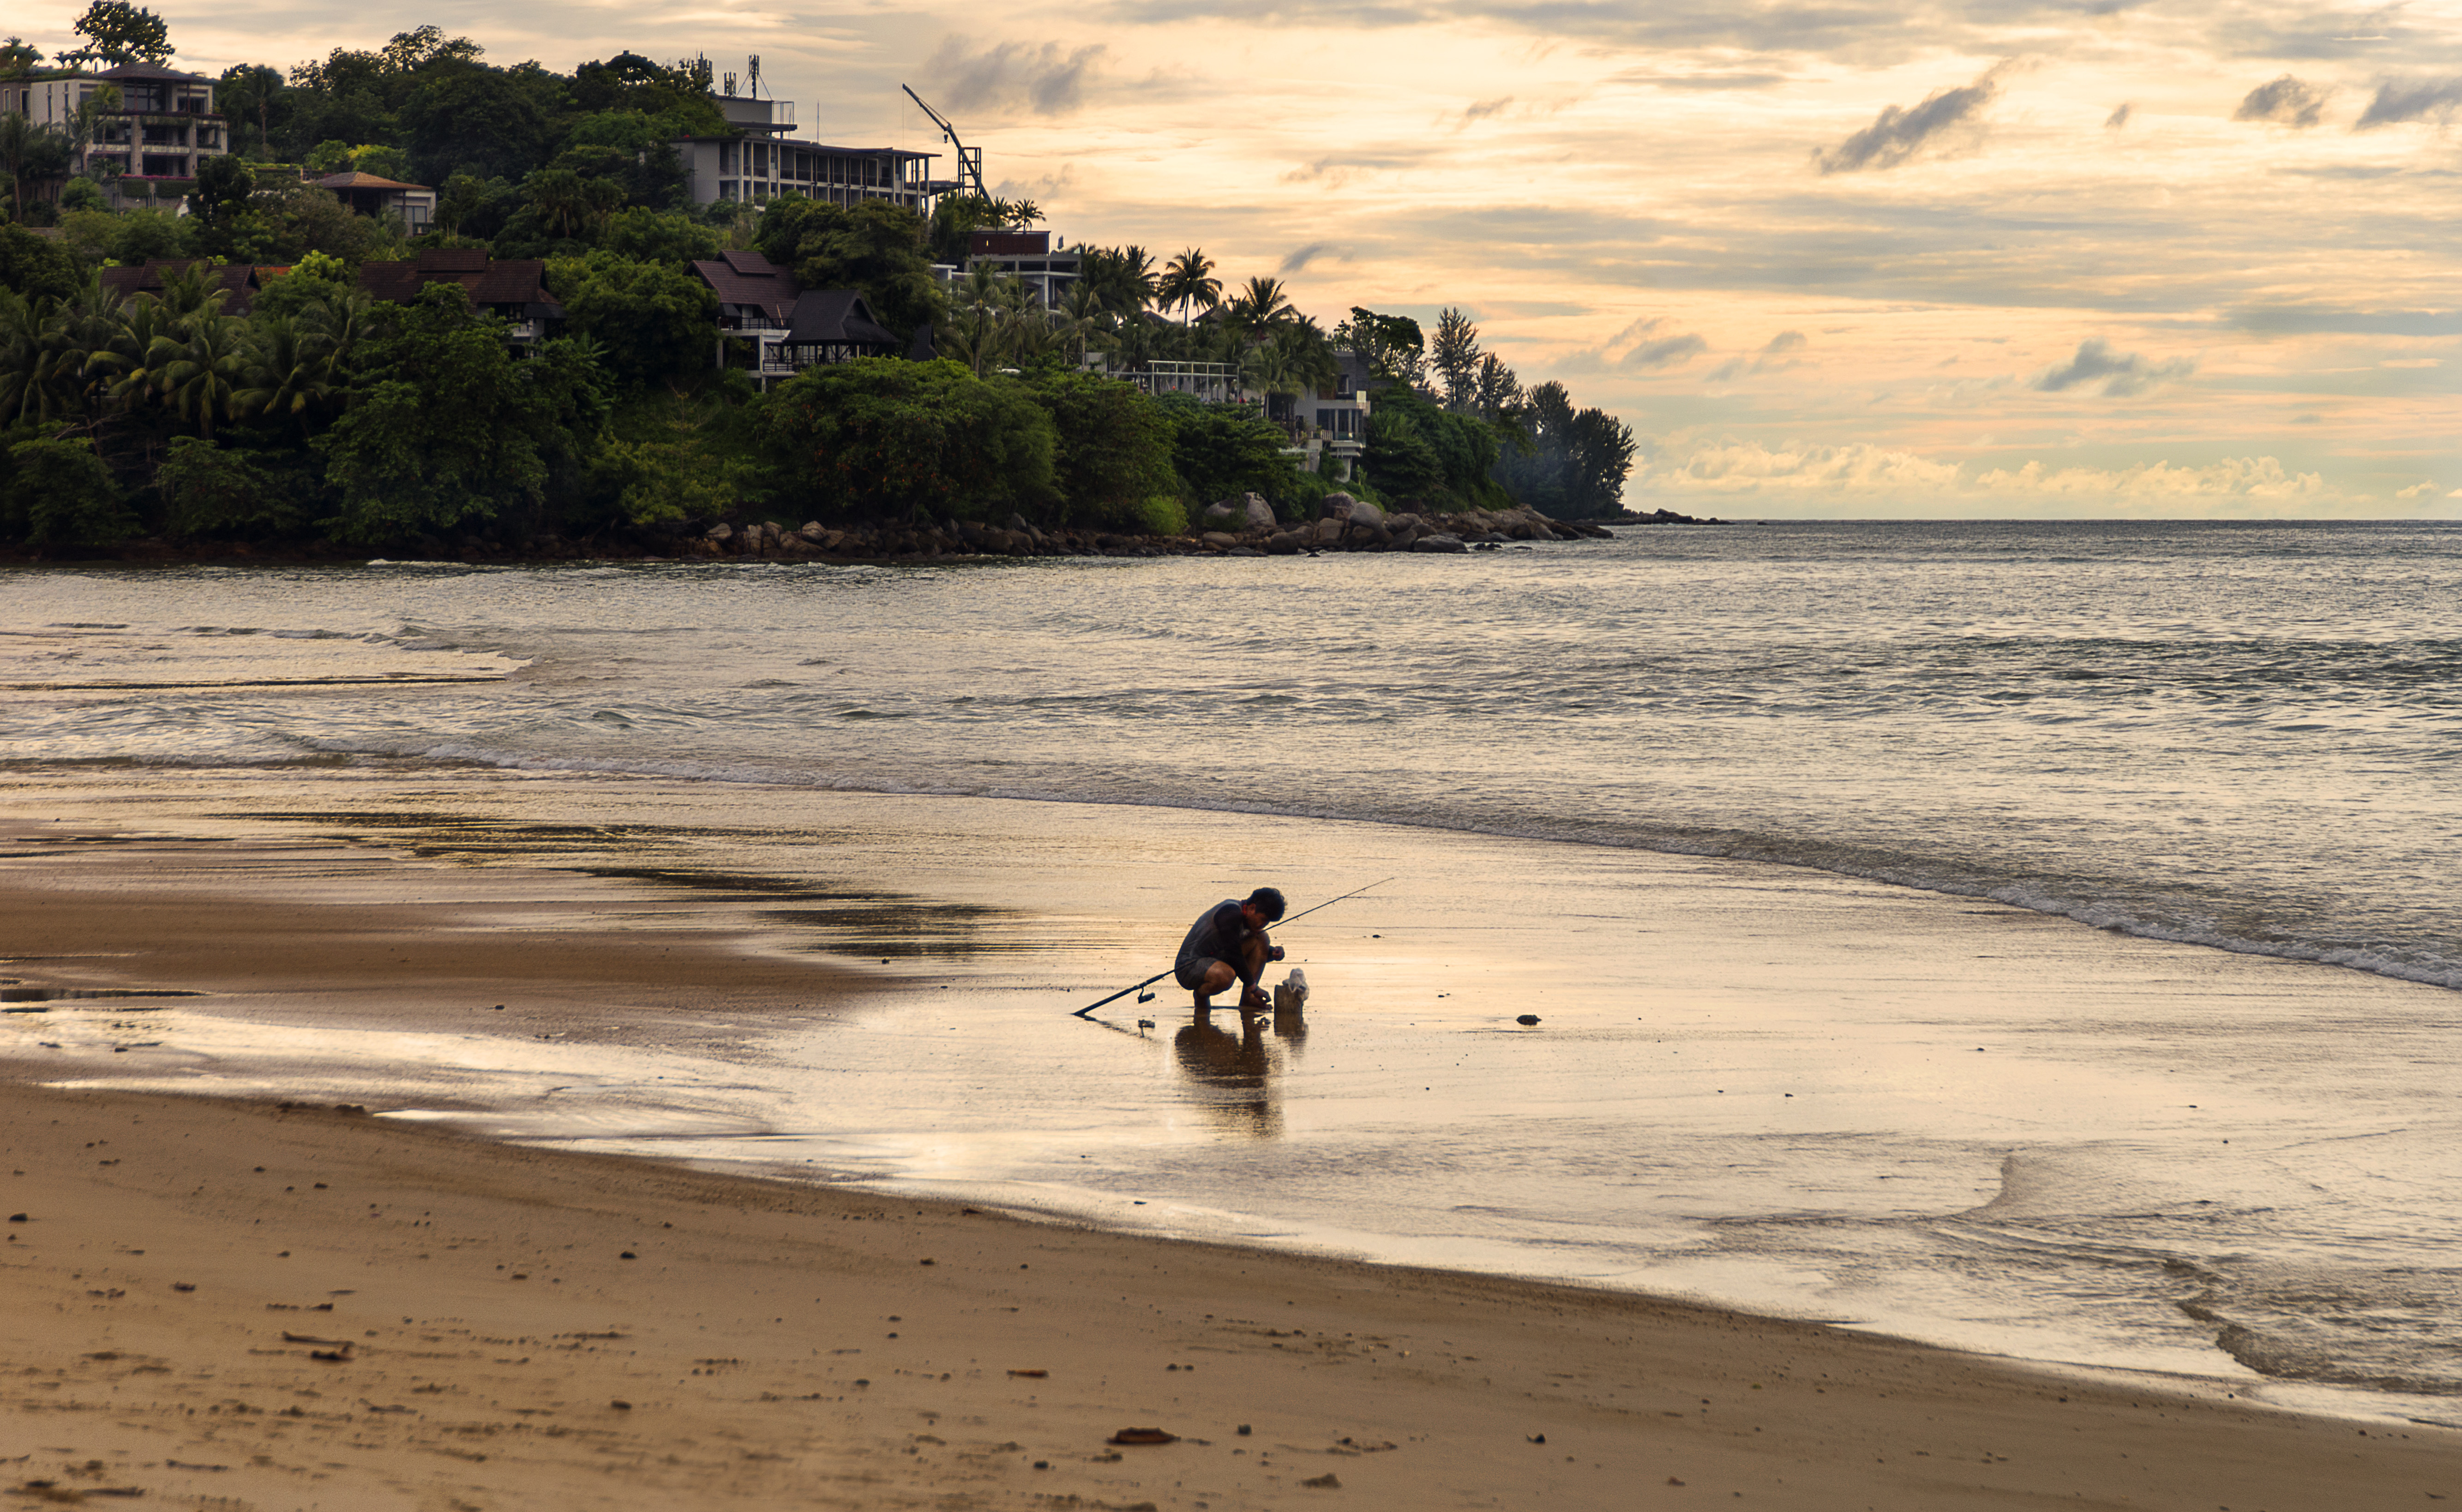
thailand, beach, sunset, ocean, trees, waves, landscape, seascape, sand, fishing, fisherman, clouds, body of water, sky, wave, water, sea, shore, coast, wind wave, cloud, tide, vacation, coastal and oceanic landforms, fun, surfing, evening, summer, photography, tourism, reflection, sunlight, bay, play, child, surface water sports, horizon, mountain, shadow, tropics, walking